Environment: real
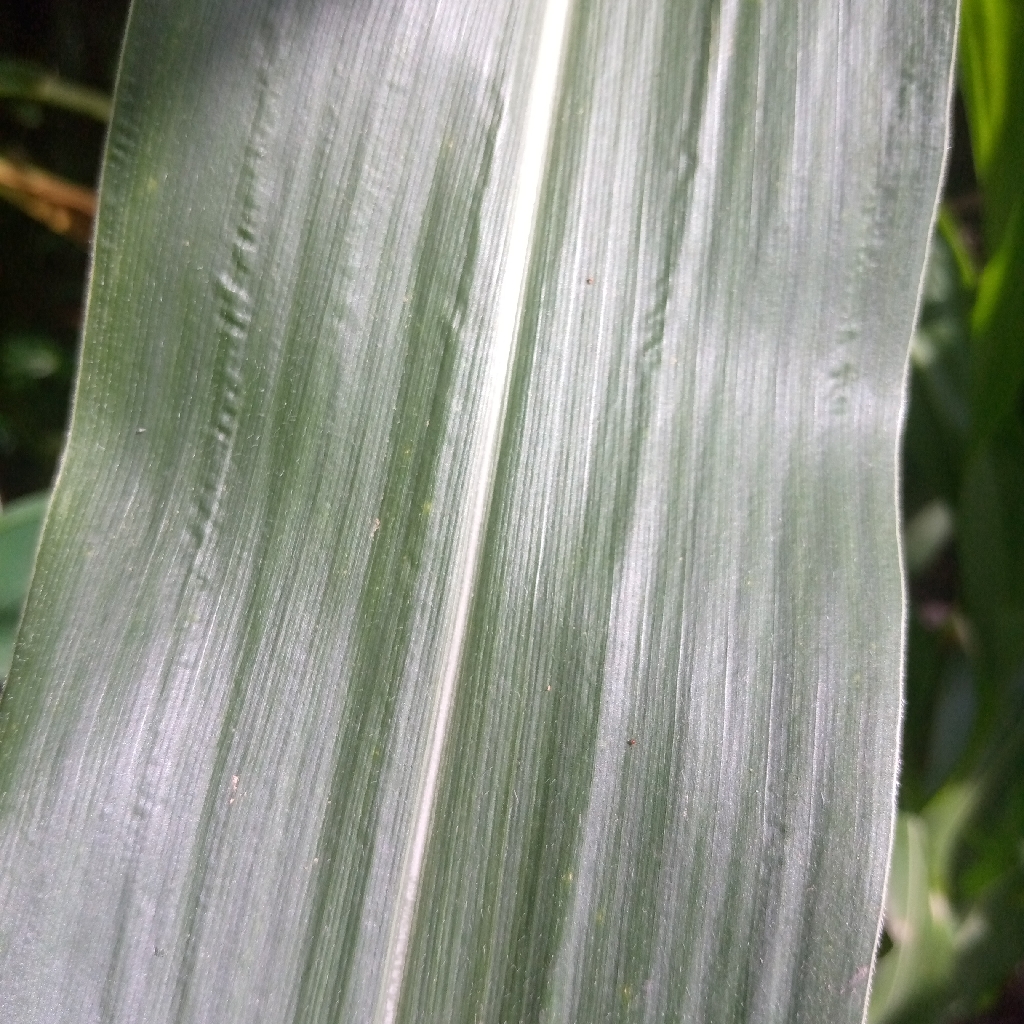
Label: healthy